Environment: real
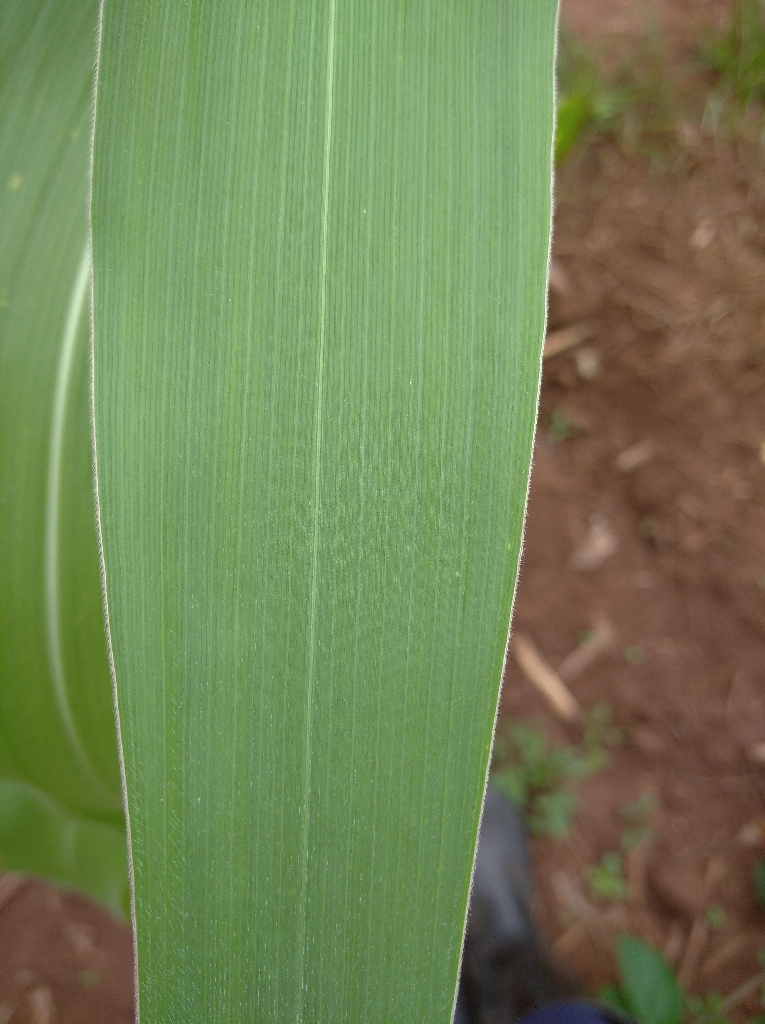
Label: healthy